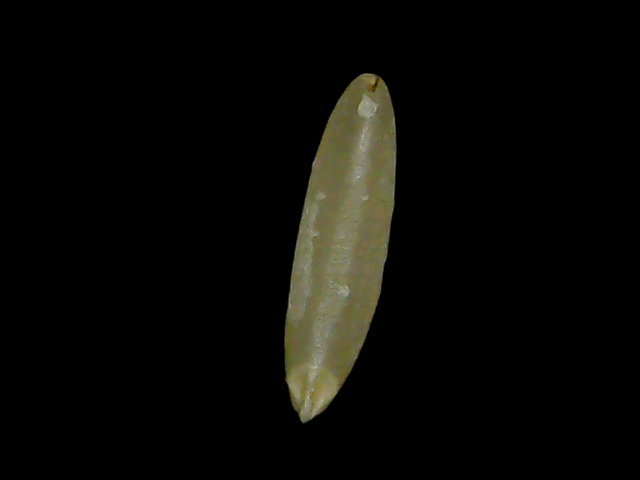
Rice variety: Binadhan19